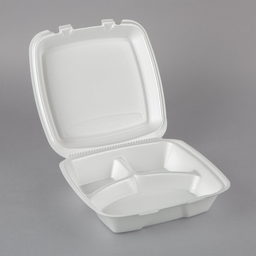
Label: paper